Vijay (1988 film)

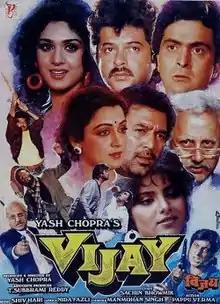
Promotional Poster

Vijay (English: "Victory") is a 1988 Indian Hindi-language action drama film directed by Yash Chopra. It features an ensemble star cast consisting of Rajesh Khanna, Hema Malini, Rishi Kapoor, Anil Kapoor, Meenakshi Sheshadri, Sonam, Anupam Kher in pivotal roles. Anupam Kher won the Filmfare Best Supporting Actor Award for his performance.